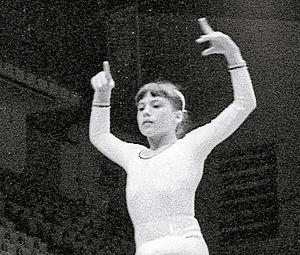
Georgeta Gabor est une gymnaste artistique roumaine.